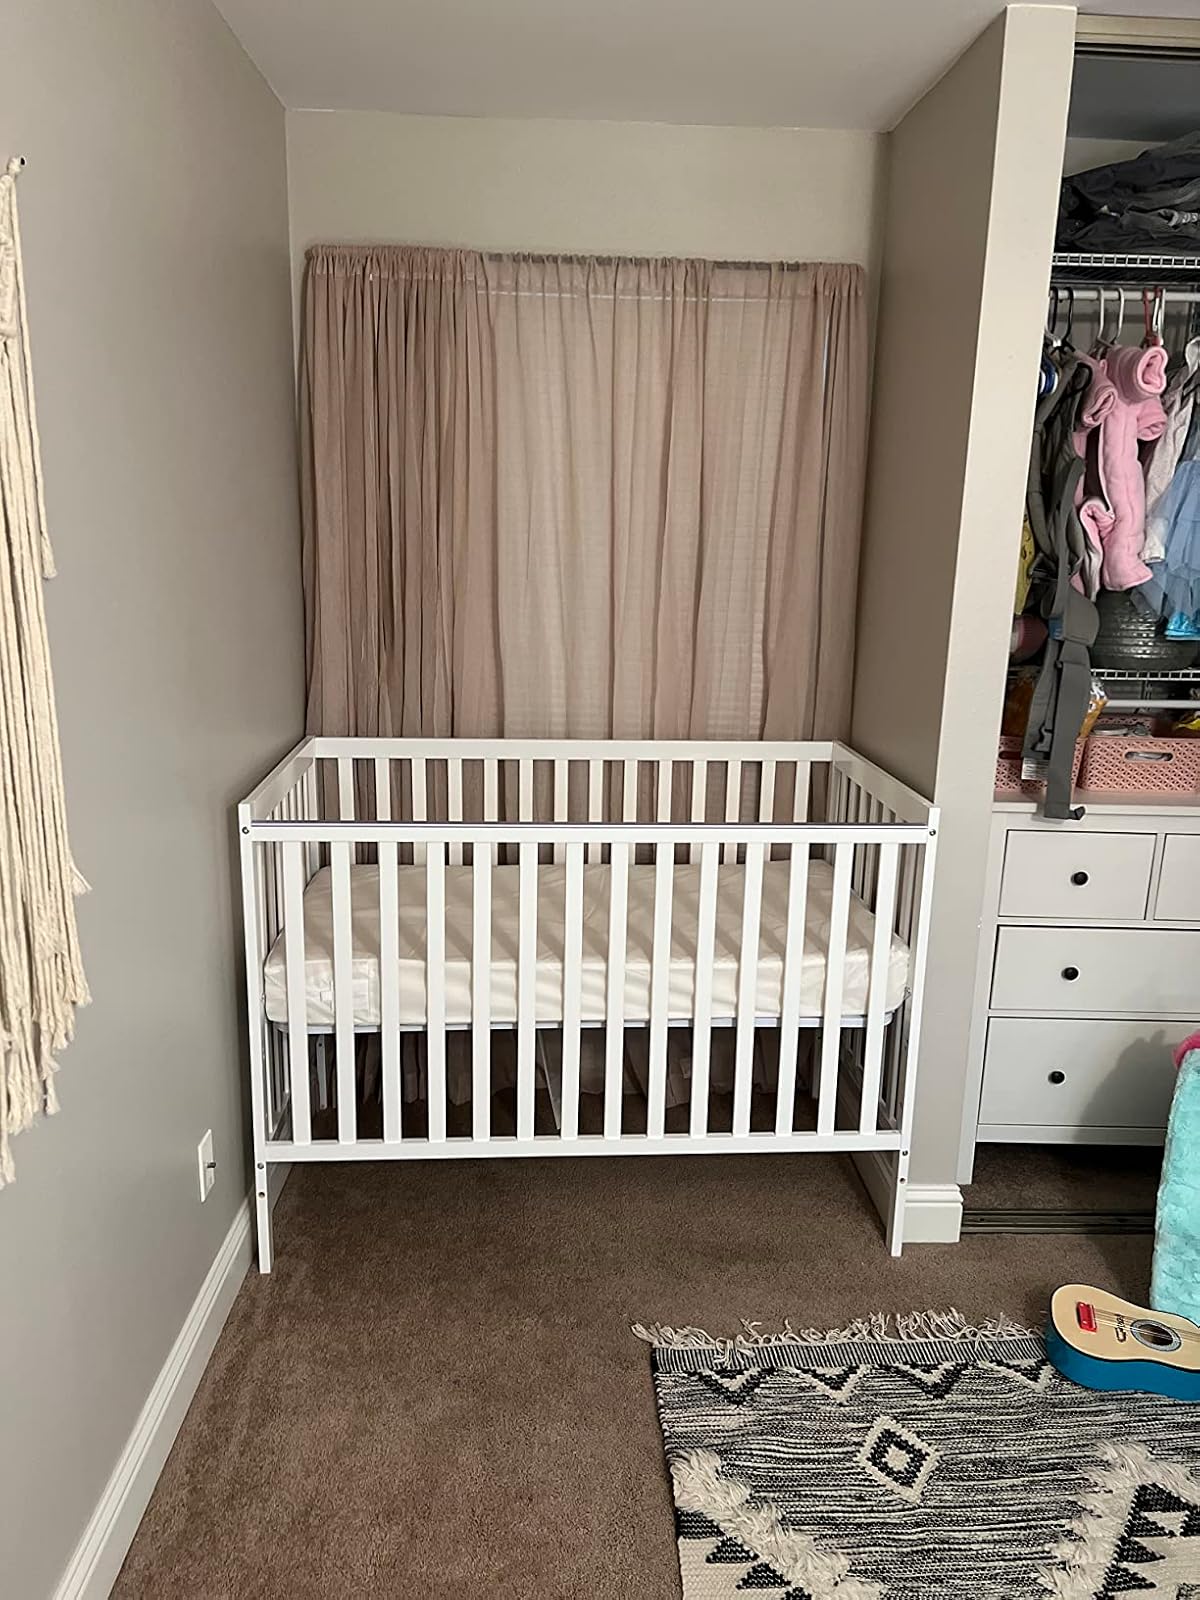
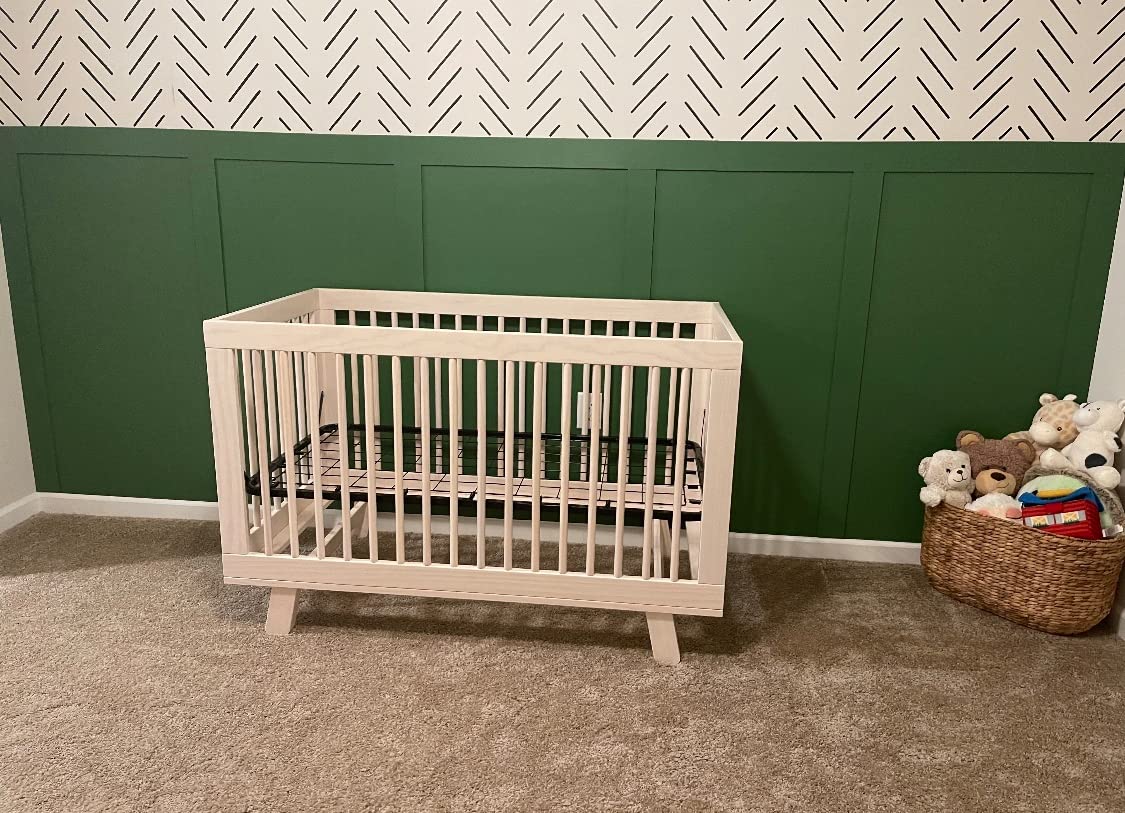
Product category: products_crib
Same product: no